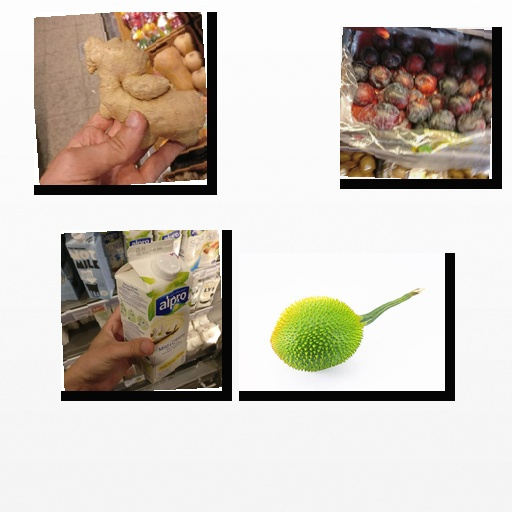
Food items: plum, ginger, spiny_gourd, vanilla_soy_yogurt